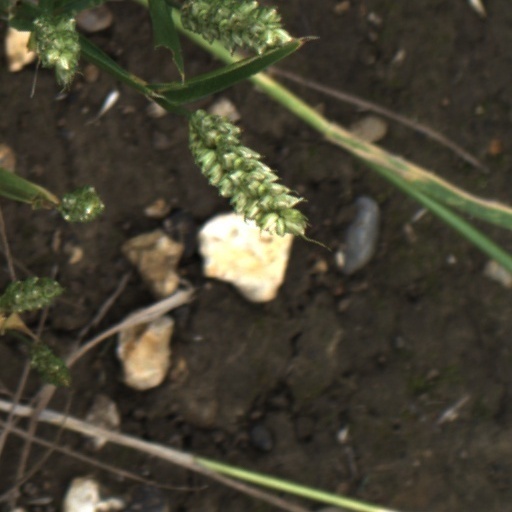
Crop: wheat